State Pathologist's Office

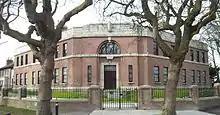
Premises on Griffith Avenue in Dublin

The State Pathologist's Office is a branch of the Department of Justice, Home Affairs and Migration in the Republic of Ireland. Its function is to provide independent expert advice on matters relating to forensic pathology and to perform post-mortem examinations in those cases where foul play is suspected (so-called 'state cases'). This function includes providing post-mortem reports to the relevant coroner in appropriate instances, as well as attendance at coroners' inquests and at any court proceedings arising out of the Garda investigation into a death. The office also provides advice to coroners on cases which are not the subject of a criminal investigation, but which nevertheless give rise to complex questions of forensic pathology.